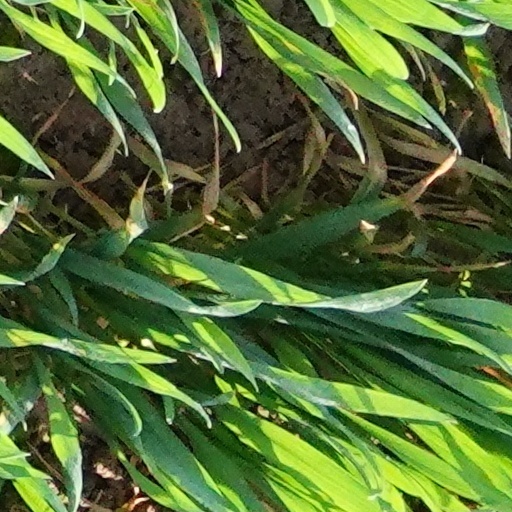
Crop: wheat